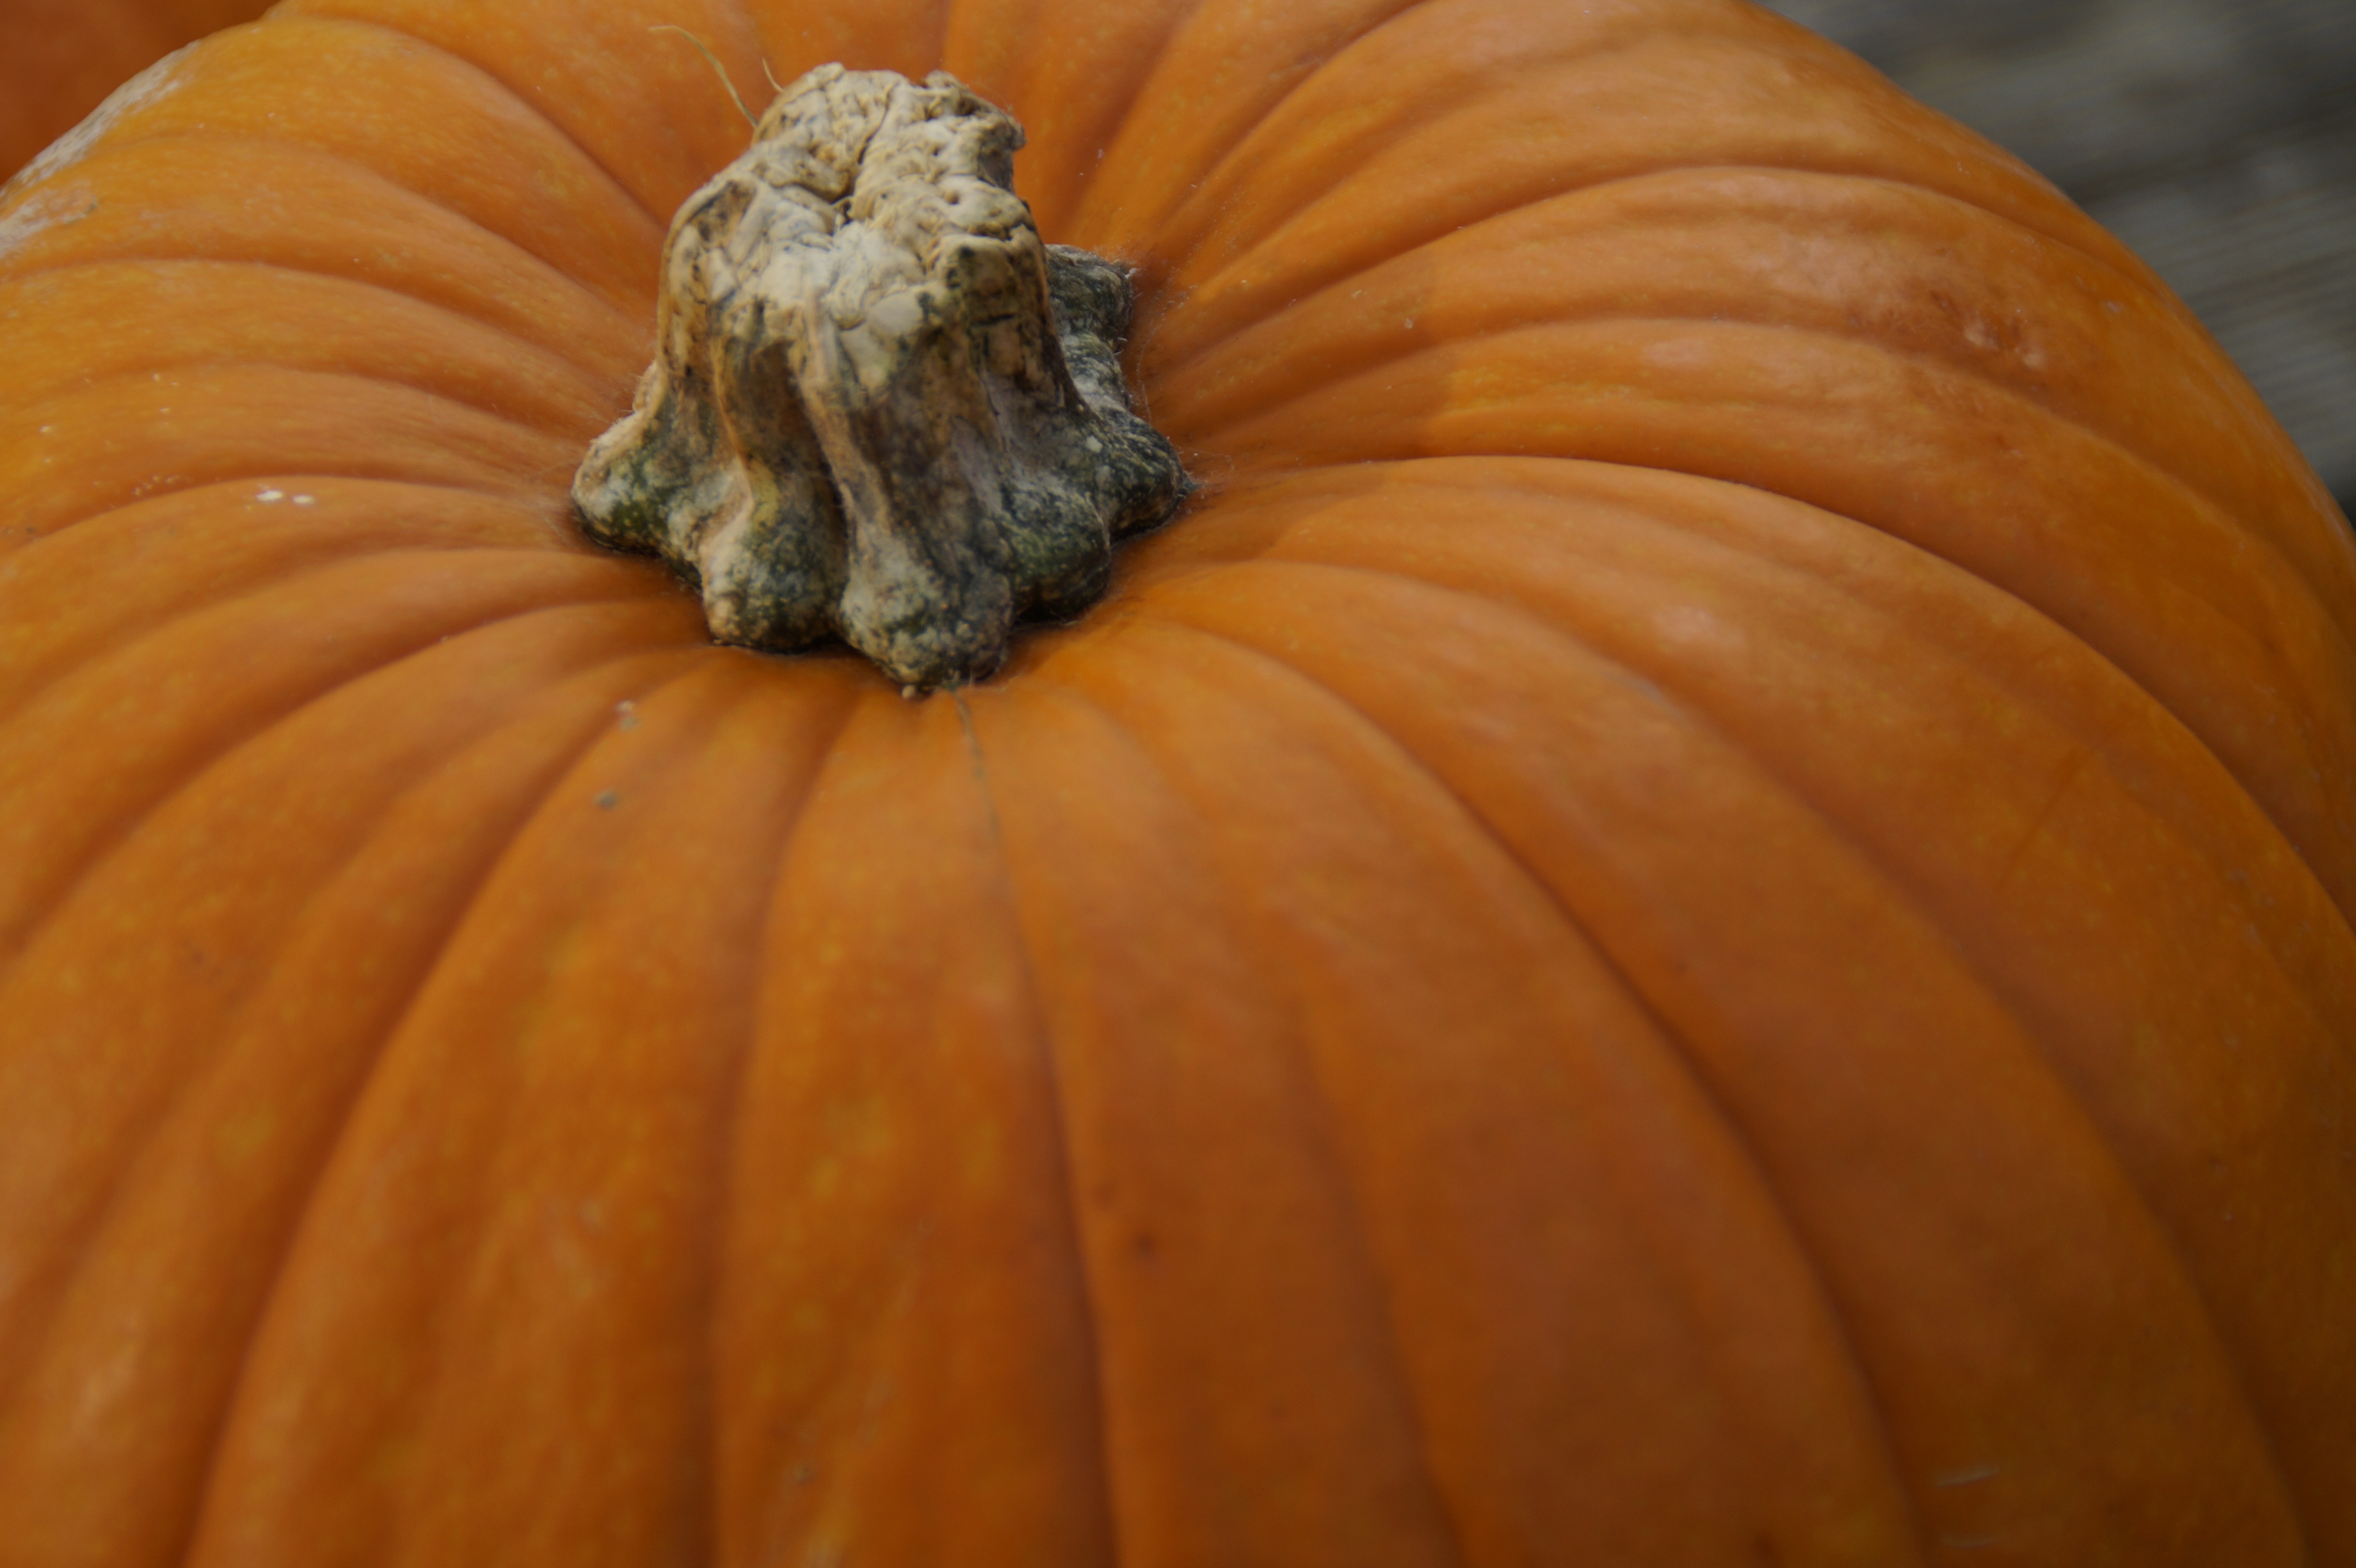
structure, flower, decoration, orange, produce, autumn, pumpkin, halloween, close, gourd, close up, thanksgiving, jack o lantern, decorative, bright, seasonal, calabaza, carving, pumpkins, cucurbita, macro photography, pumpkin ghost, autumn decoration, halloweenkuerbis, winter squash